Roxbury, Boston

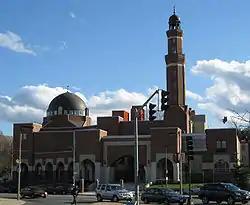
The Islamic Society of Boston Cultural Center is the largest mosque in Massachusetts.

Currently the Boston Redevelopment Authority (BRA) has cited twelve projects approved for construction in the neighborhood of Roxbury. The BRA project in Dudley Square (now Nubian Square) calls for the demolition of a ten unit building on Hampden St. and the rehabilitation of two buildings. The final project will have 42 units available for affordable housing, with units ranging from one to four bedrooms. This construction of Dudley will revamp the look of the community. To improve the communities energy efficiency E+ buildings are beginning to develop in the neighborhoods of Boston. In April 2014, on Highland street the construction of the first E+ building in Roxbury was awarded the LEED platinum award. The building is part of the "Boston E+ Green Building Program" In 2013, the city of Boston accepted the urban agriculture ordinance, which is stated in article 89. The neighborhood of Roxbury is grounds for the first urban farm and is larger than 12,000 ft. The farm opened in July 2014. The DSNI is composed of thirty five board of directors. The board of directors are made up of 16 residents which are African American, Latino, Cape Verdean, and white, also there are 2 additional appointed residents, 4 youth representatives, 7 non-profit agencies, 2 churches, 2 businesses and 2 CDCs'. The DSNI has 225 housing units on their land trusts currently. The DSNI land trust allows for the sales of low-income housing. The sale of the homes remain for those with low-income as a result of the DSNI land trust housing units. In the next decade the DSNI plans to build 250 new homes in what is known as the Dudley Triangle. Roxbury is subject to article 80, a checklist for projects large and small to comply with people with disabilities. The article also includes, "improvements for pedestrian and vehicular circulation. ... new buildings and public spaces to be designed to enhance and preserve Boston's system of parks, squares, walkways, and active shopping streets, ensure that person with disabilities have full access ... afford such persons the educational, employment, and recreational opportunities available to all citizens ... and preserve and increase the supply of living space accessible to person with disabilities."